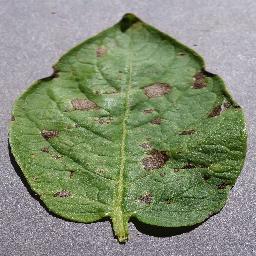
Etiqueta: Tizon_Temprano